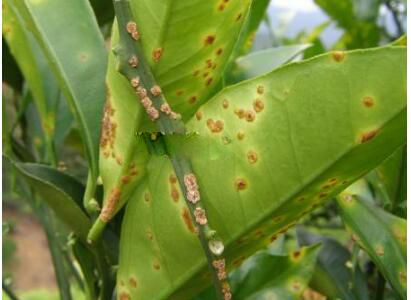
Plant: Citrus
Disease: citrus canker